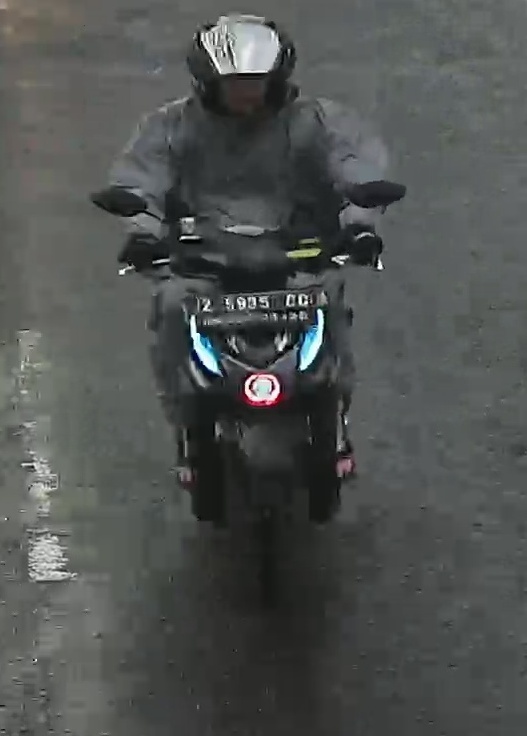
person-with-helmet: 1
person-without-helmet: 0